Pequots

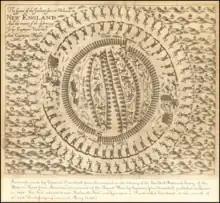
Depiction of the Mystic Massacre, by Massachusetts Bay colonists in 1637

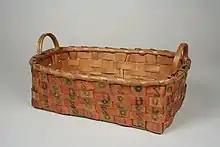
Pequot basket, –60

"Pequot" is an Algonquian word whose meaning is disputed among language specialists. Considerable scholarship on the Pequot claims that the name came from "Pequttôog", meaning "the destroyers" or "the men of the swamp". Frank Speck was a leading specialist of the Mohegan-Pequot language in the early twentieth century, and he believed that another term was more plausible, meaning "the shallowness of a body of water", given that the Pequot territory was along the coast of Long Island Sound.